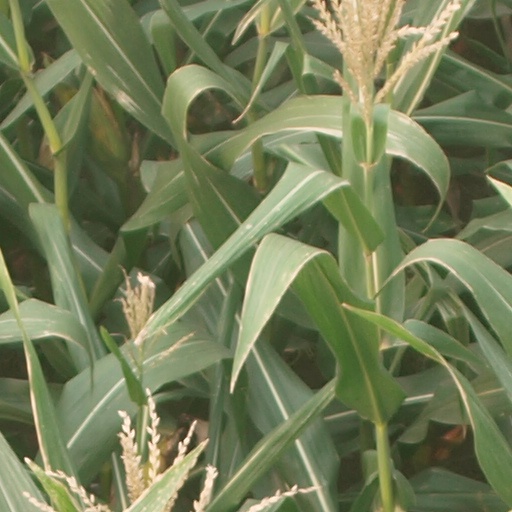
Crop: maize; corn